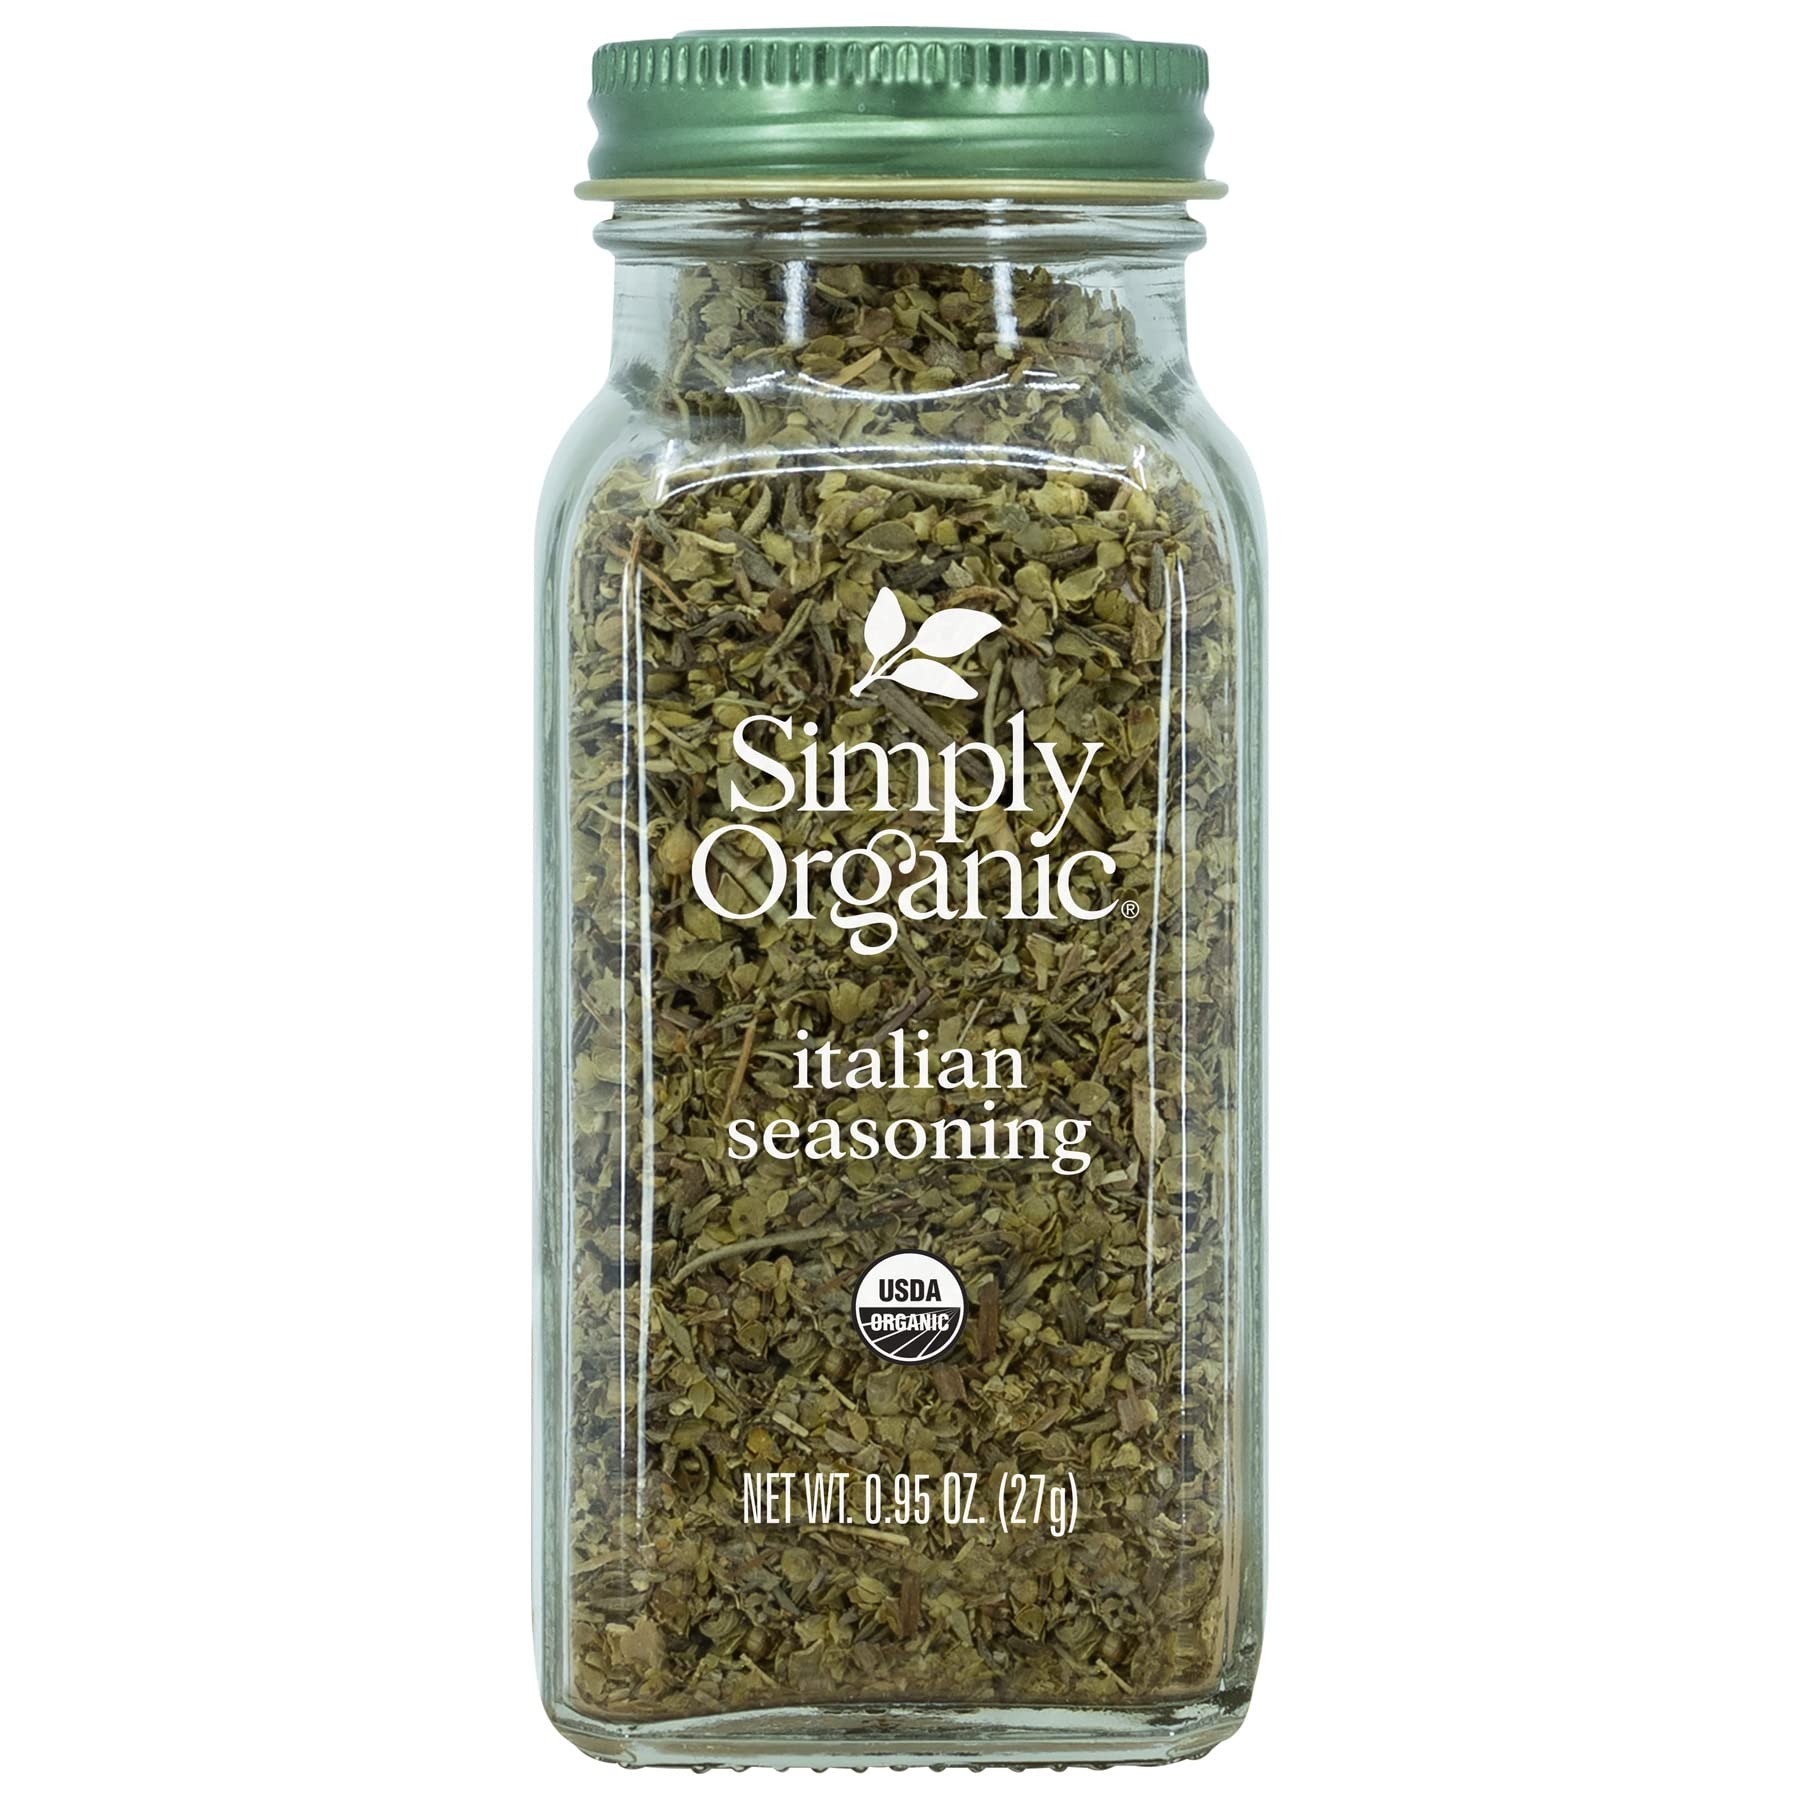
Item Name: Simply Organic Italian Seasoning, Certified Organic | 0.95 oz | Pack of 4
Value: 3.8
Unit: Ounce

Price: 5.67